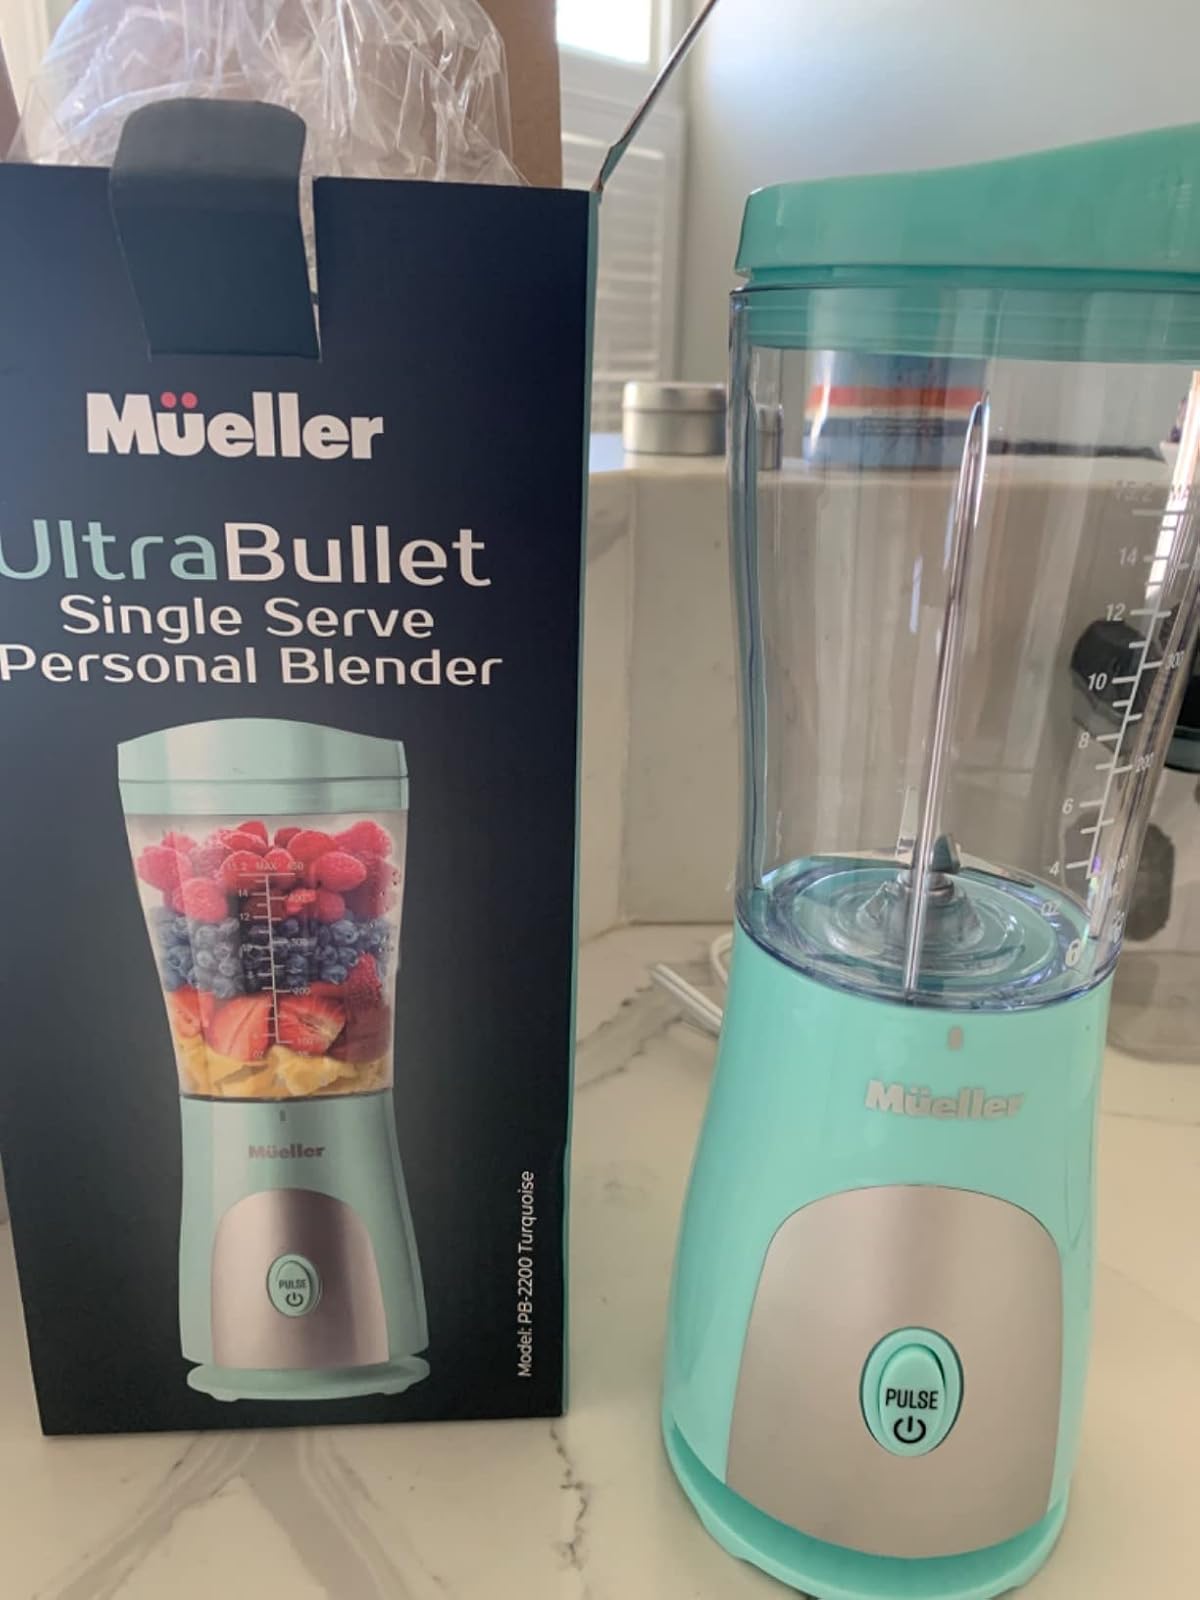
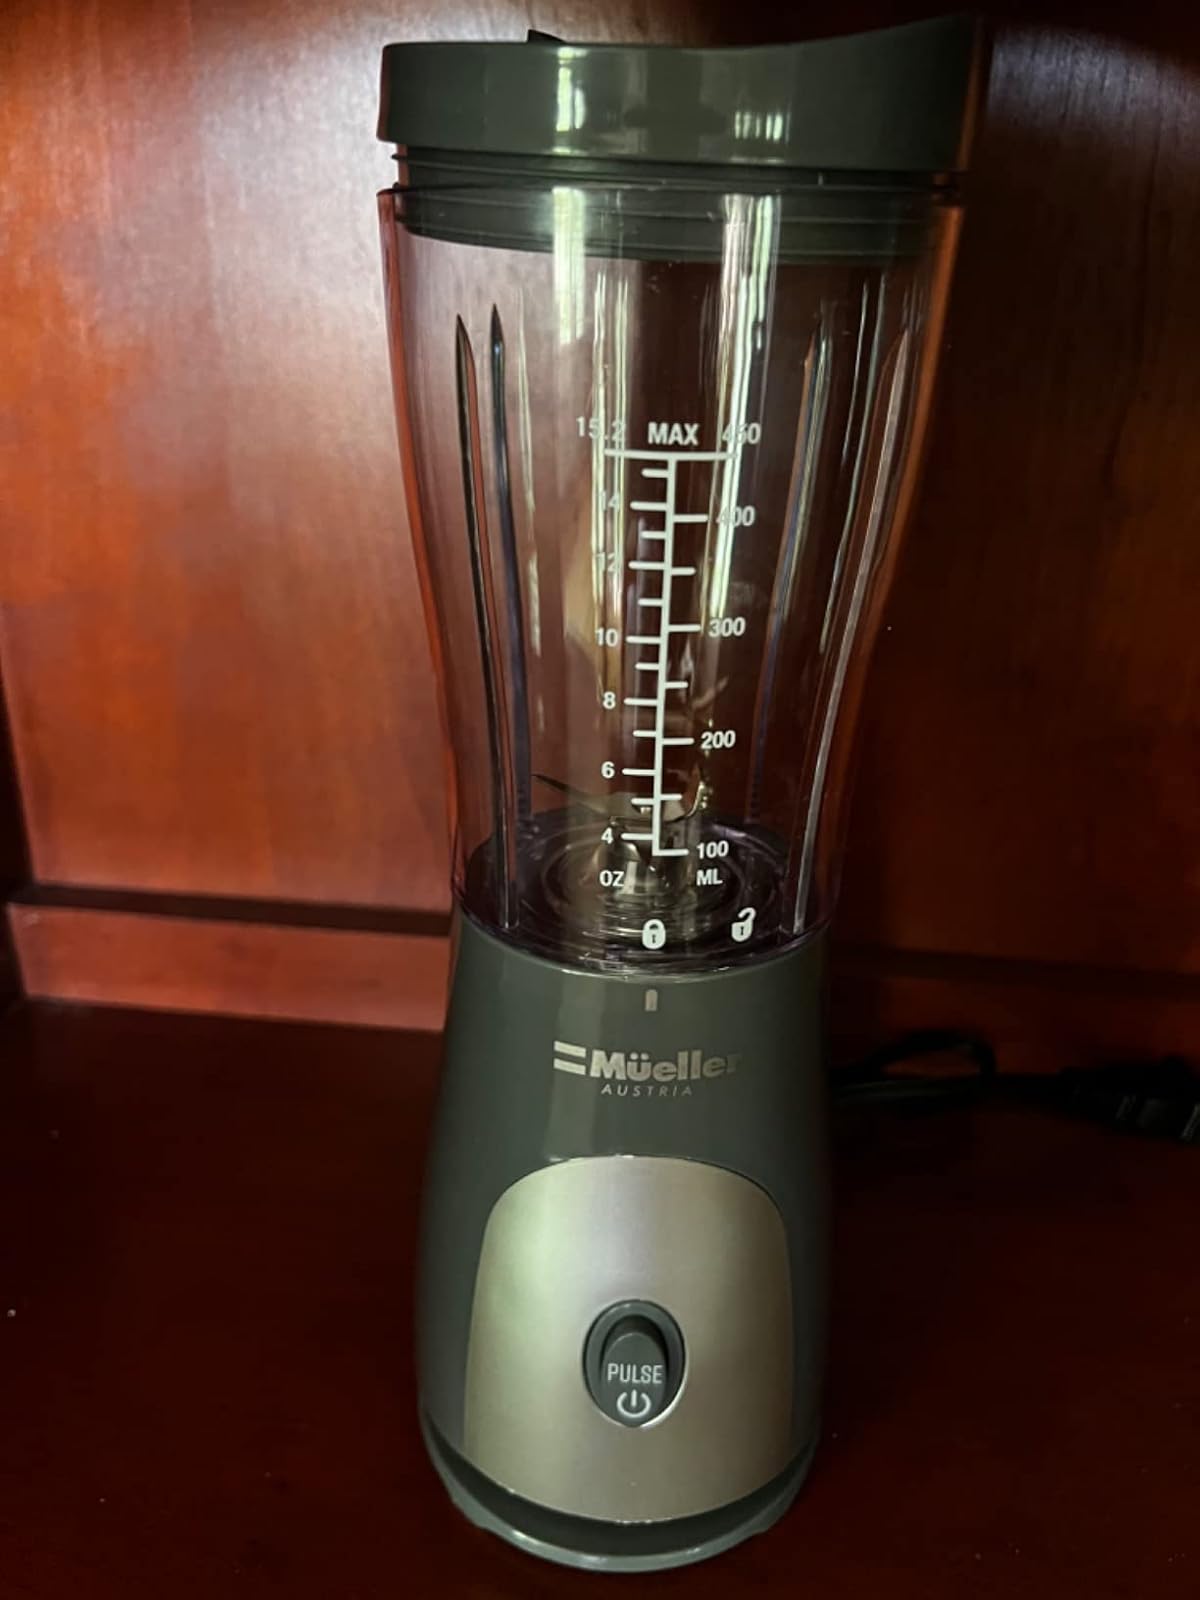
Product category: items_blender
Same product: no